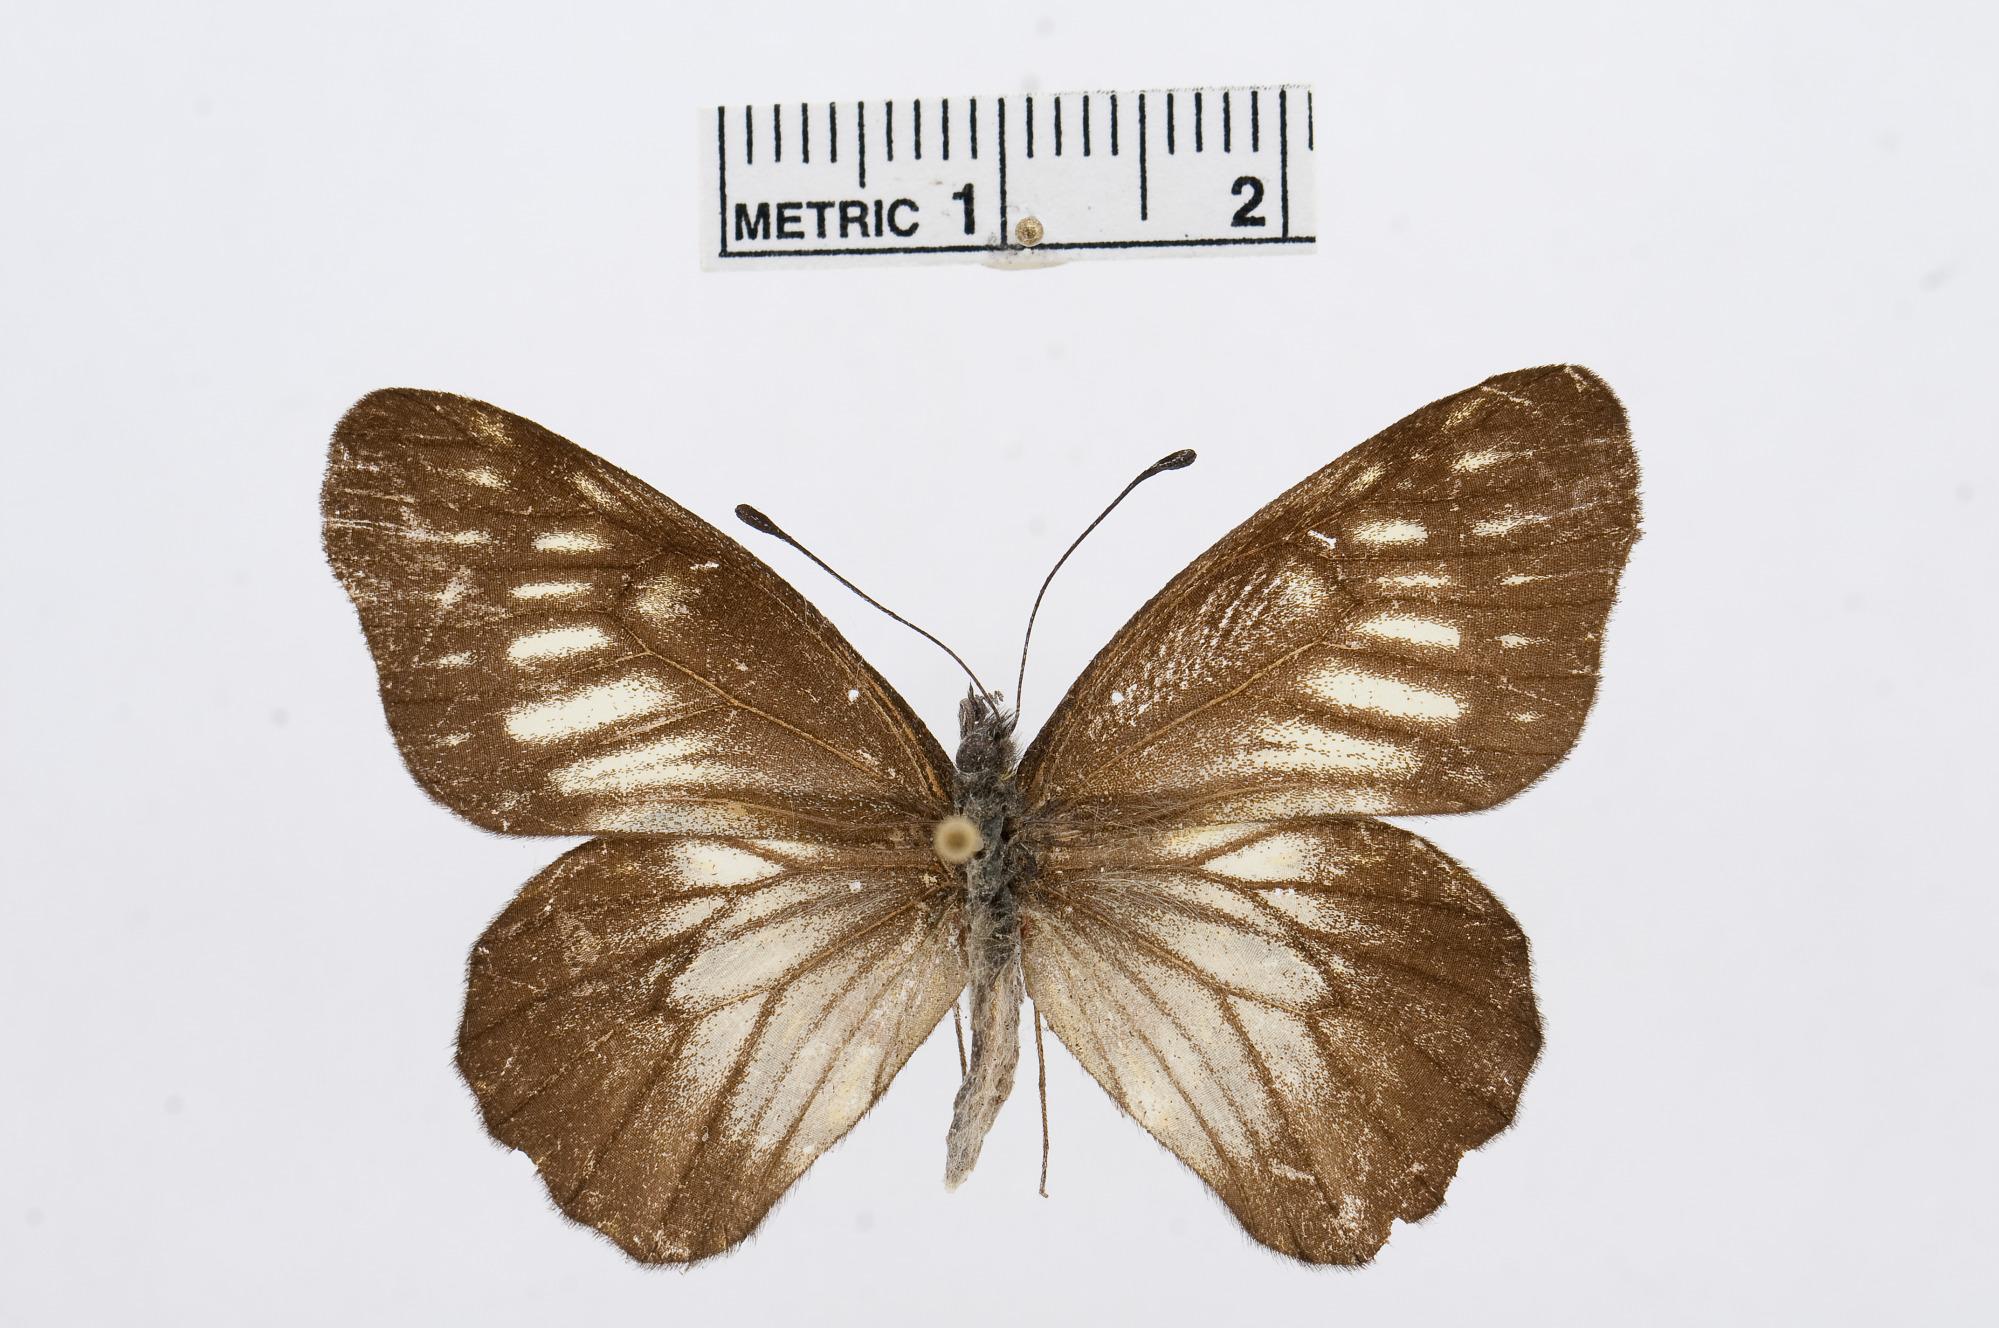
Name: Catasticta hebra
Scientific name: Catasticta hebra
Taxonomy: Animalia, Arthropoda, Hexapoda, Insecta, Lepidoptera, Pieridae, Pierinae